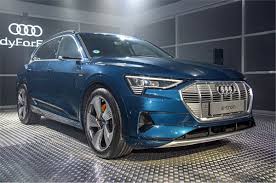
Label: noambulance